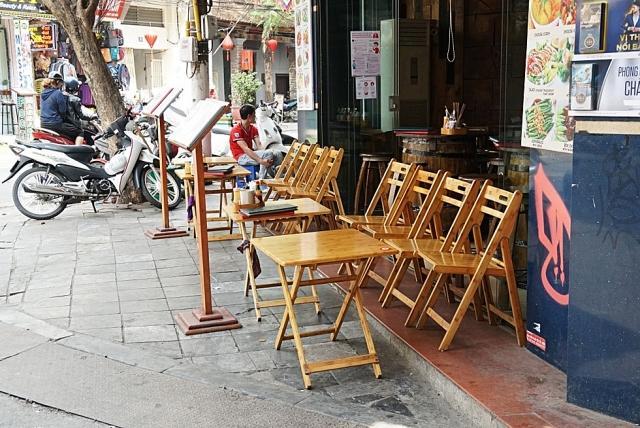
không có ai đang ngồi ở những chiếc ghế gỗ bày ra trước quán ăn